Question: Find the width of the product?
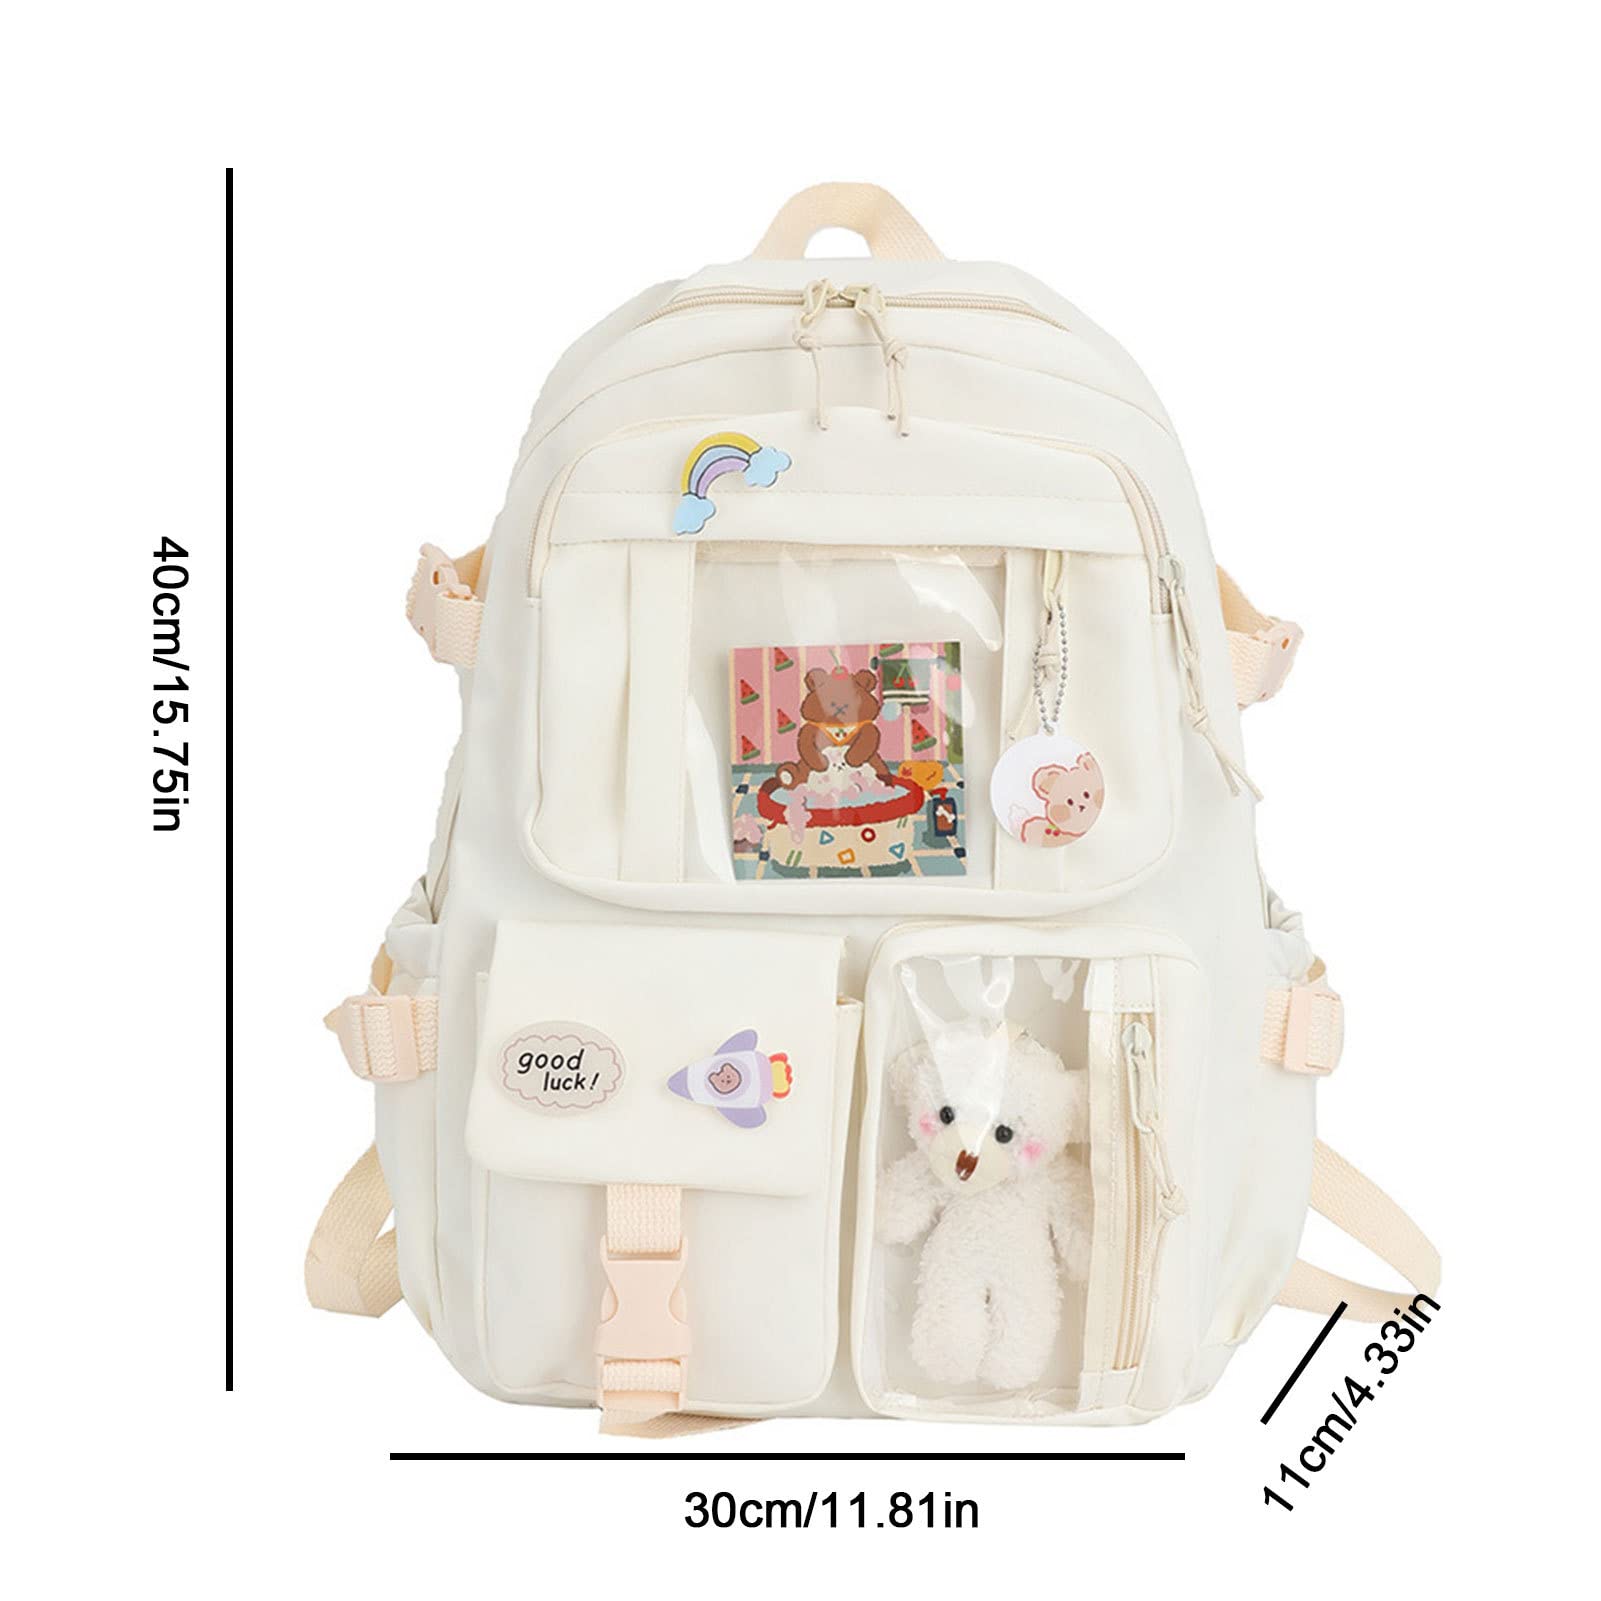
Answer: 30.0 centimetre